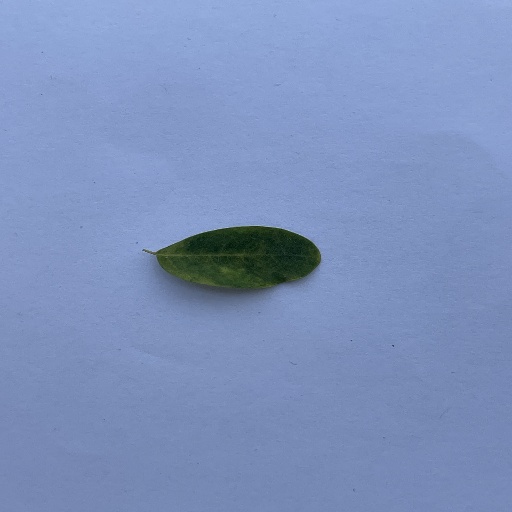
Species: Sojina
Leaf condition: Bacterial Spot